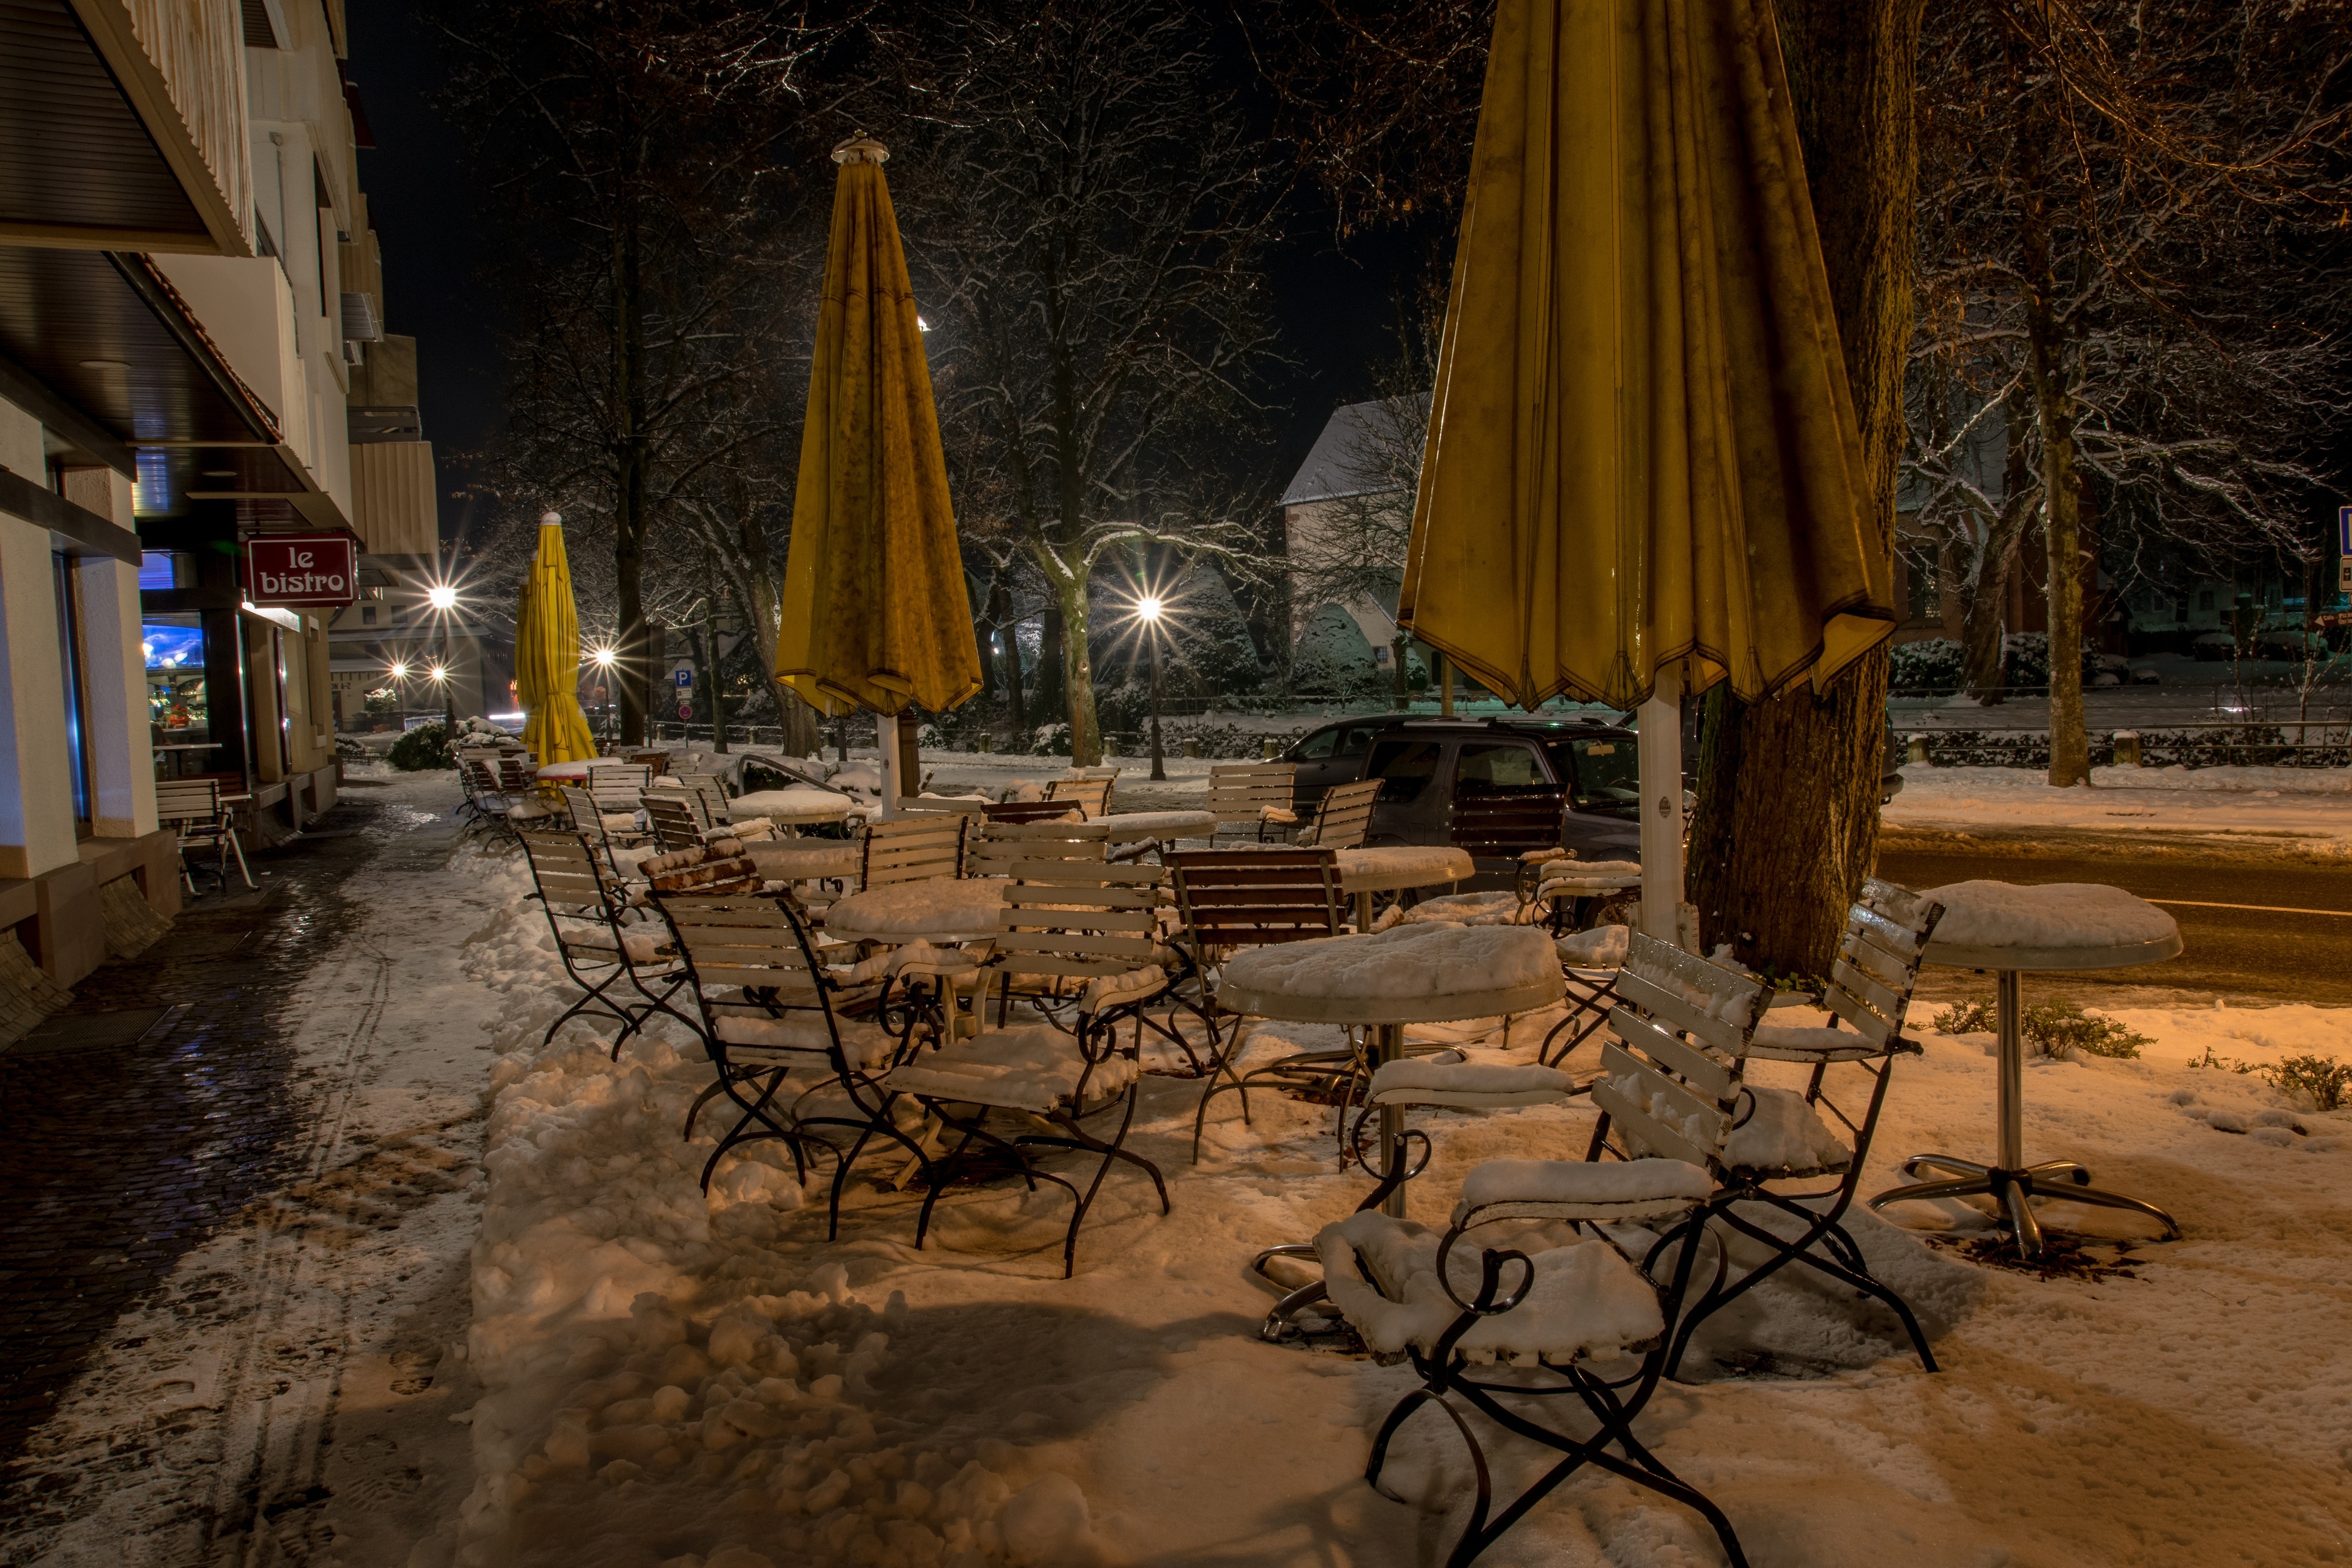
snow, cold, winter, white, night, evening, snowy, lighting, temple, bistro, wintry, back light, ancient history